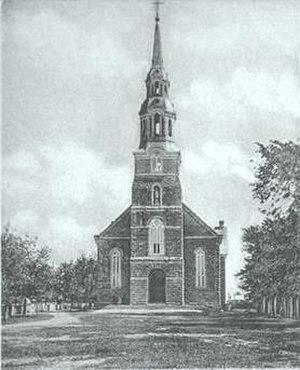
Église de la paroisse Saint-Martin de Laval avant l'incendie de 1942
Saint-Martin est une ancienne municipalité québécoise.